Green belt

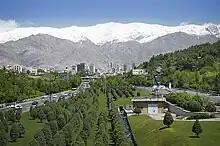
Green belt in Tehran, Iran

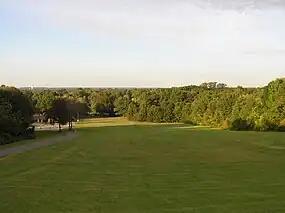
Green belt at Thompson Park in Monroe Township, Middlesex County, New Jersey, U.S.

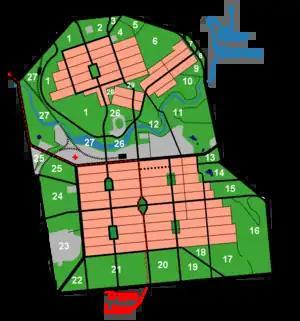
Map of the Adelaide Park Lands

A green belt or greenbelt is a policy, and land-use zone designation used in land-use planning to retain areas of largely undeveloped, wild, or agricultural land surrounding or neighboring urban areas. Similar concepts are greenways or green wedges, which have a linear character and may run through an urban area instead of around it. In essence, a green belt is an invisible line designating a border around a certain area, preventing development of the area and allowing wildlife to return and be established.